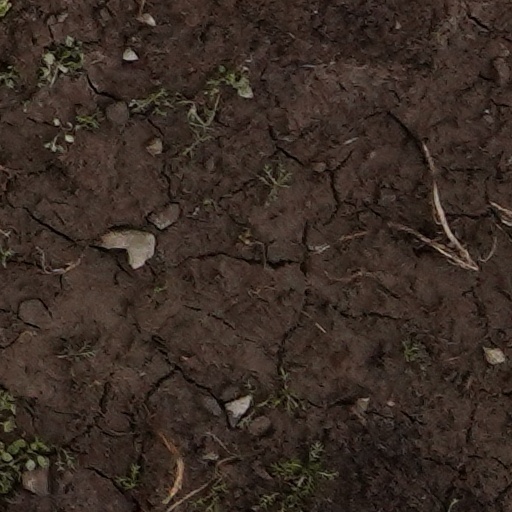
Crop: wheat